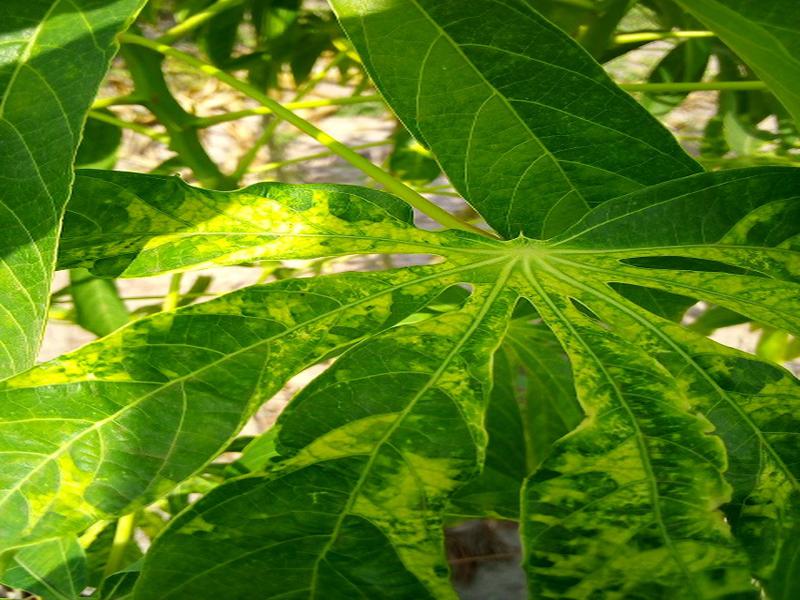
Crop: cassava
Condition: mosaic_disease